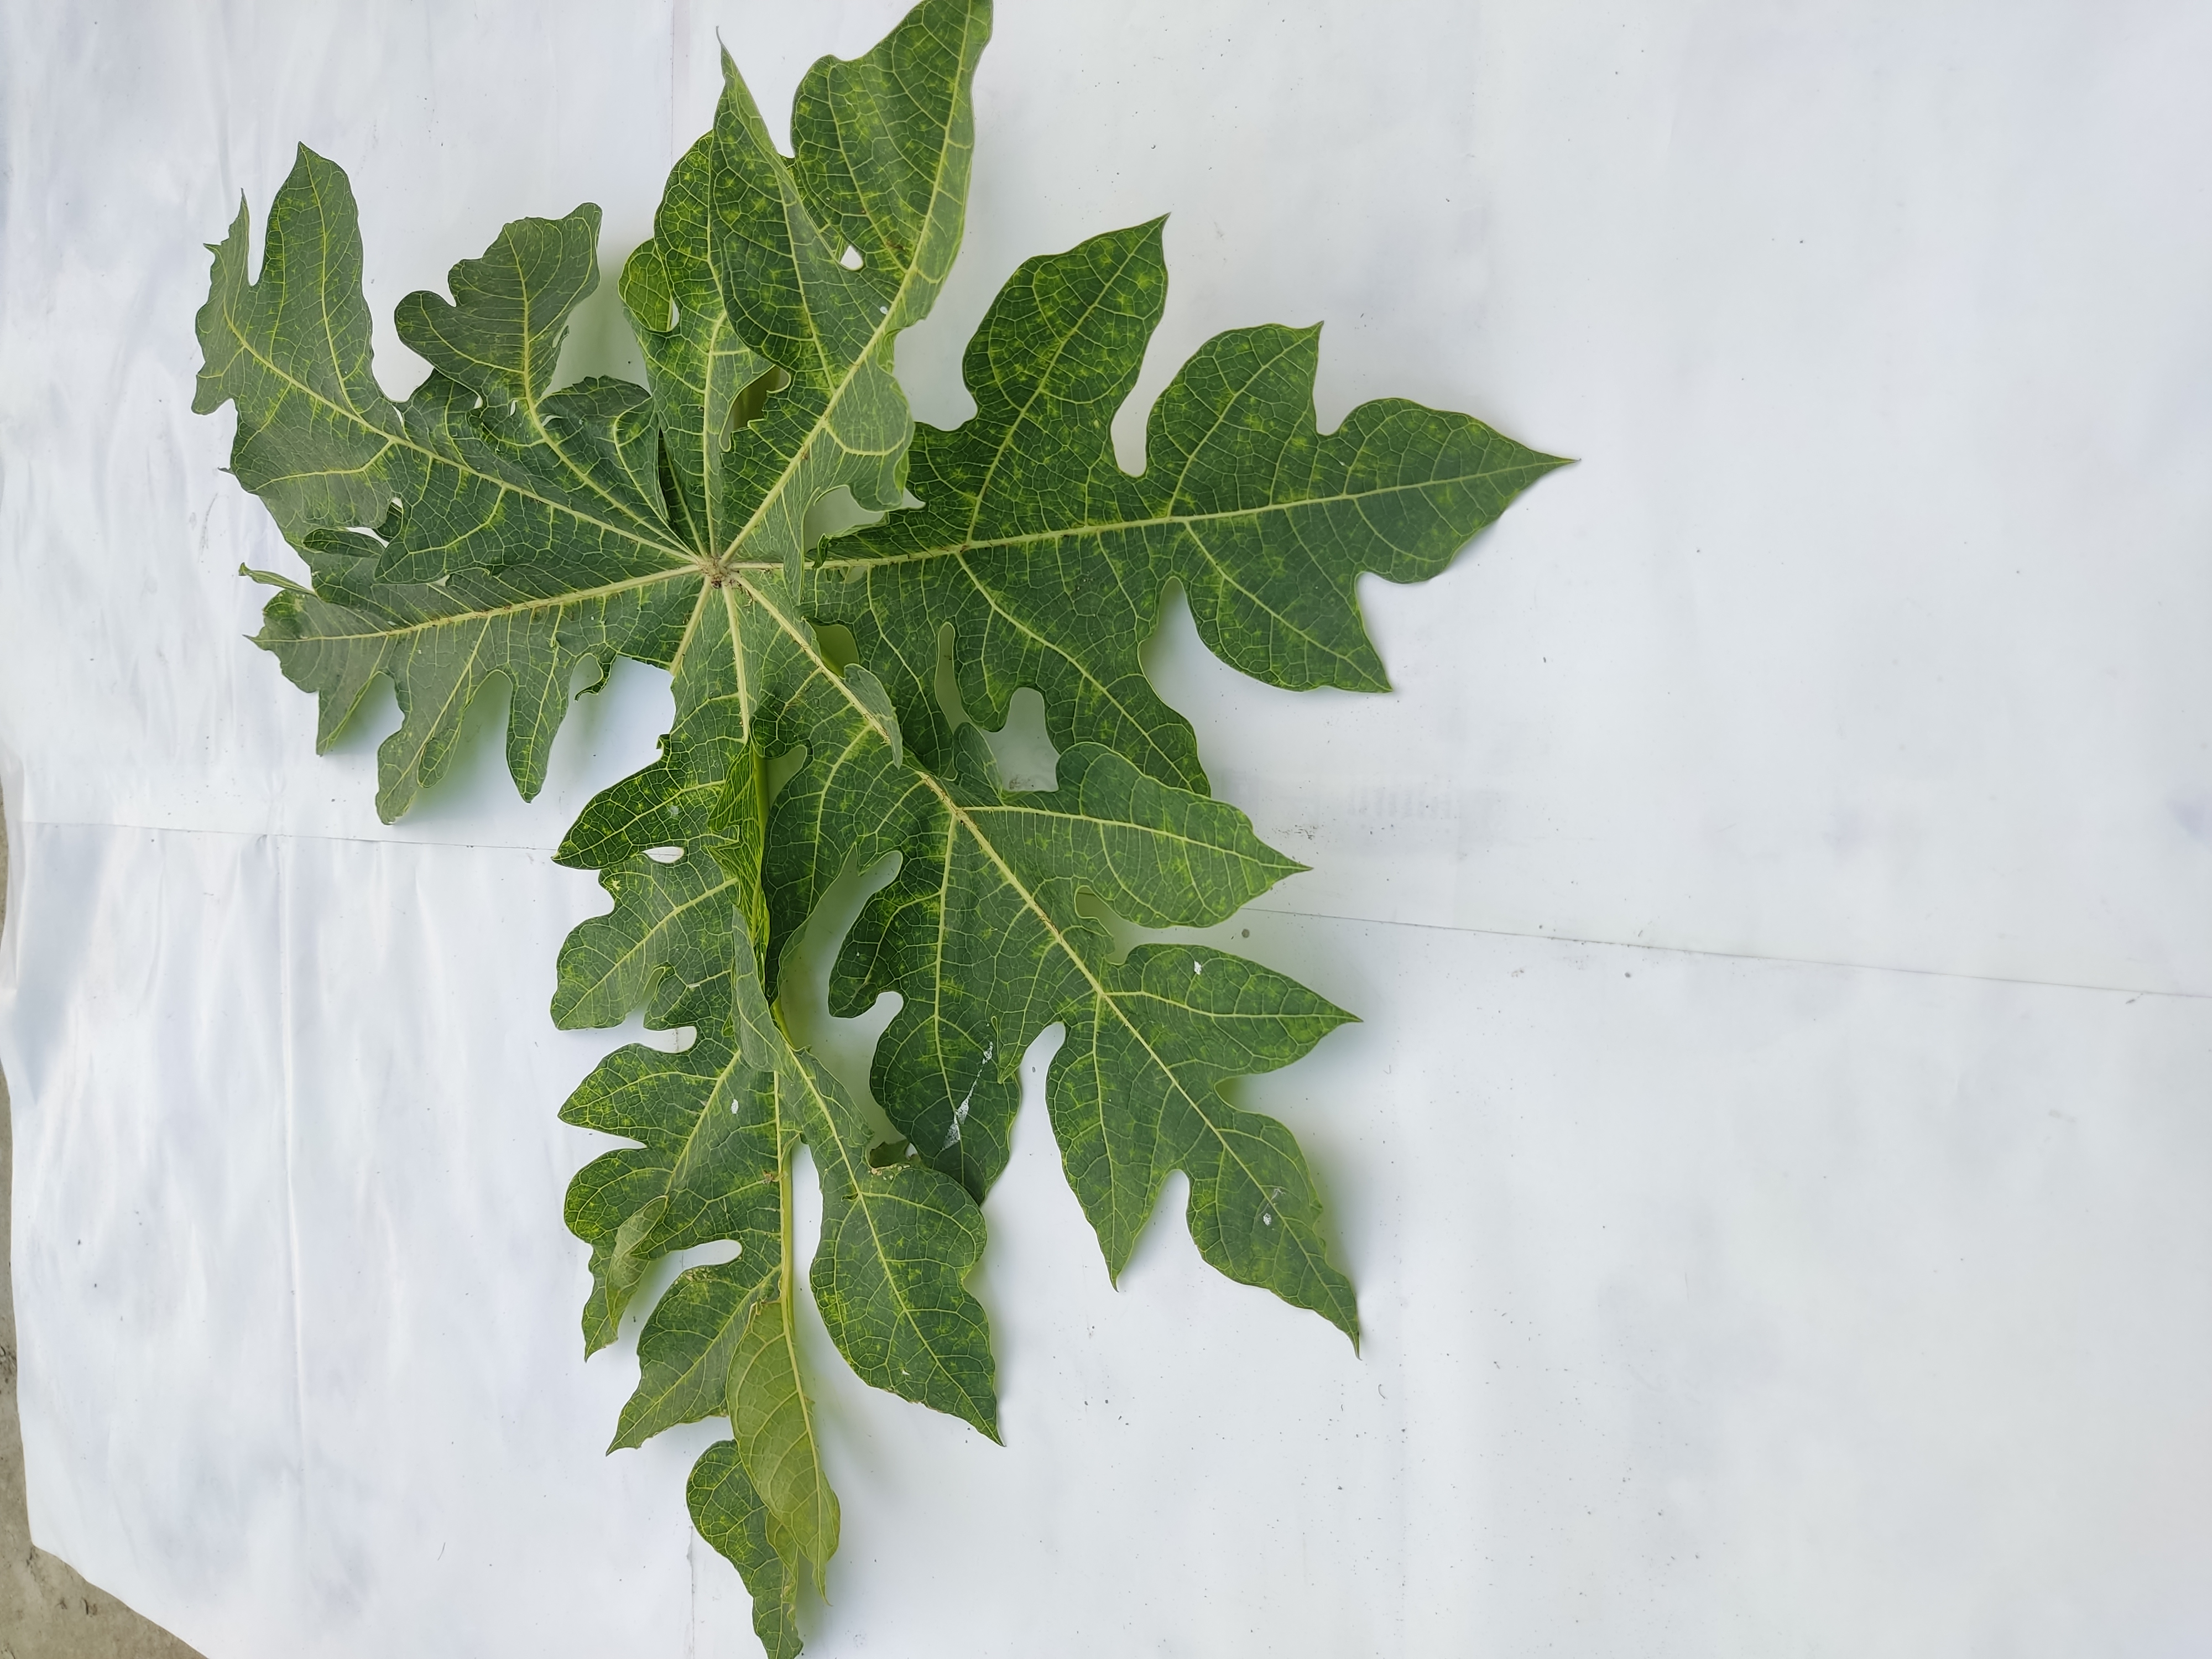
Label: Mosaic